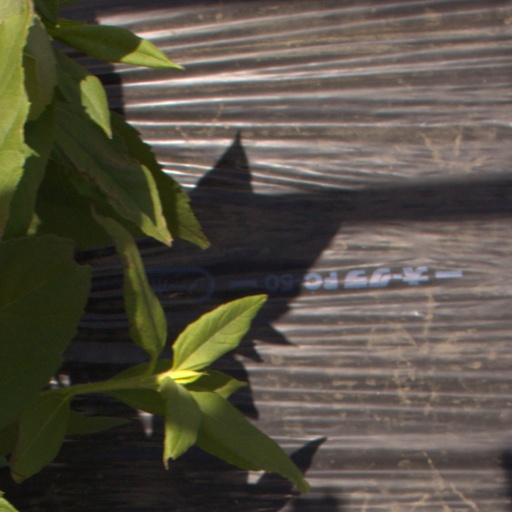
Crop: Jerusalem artichoke